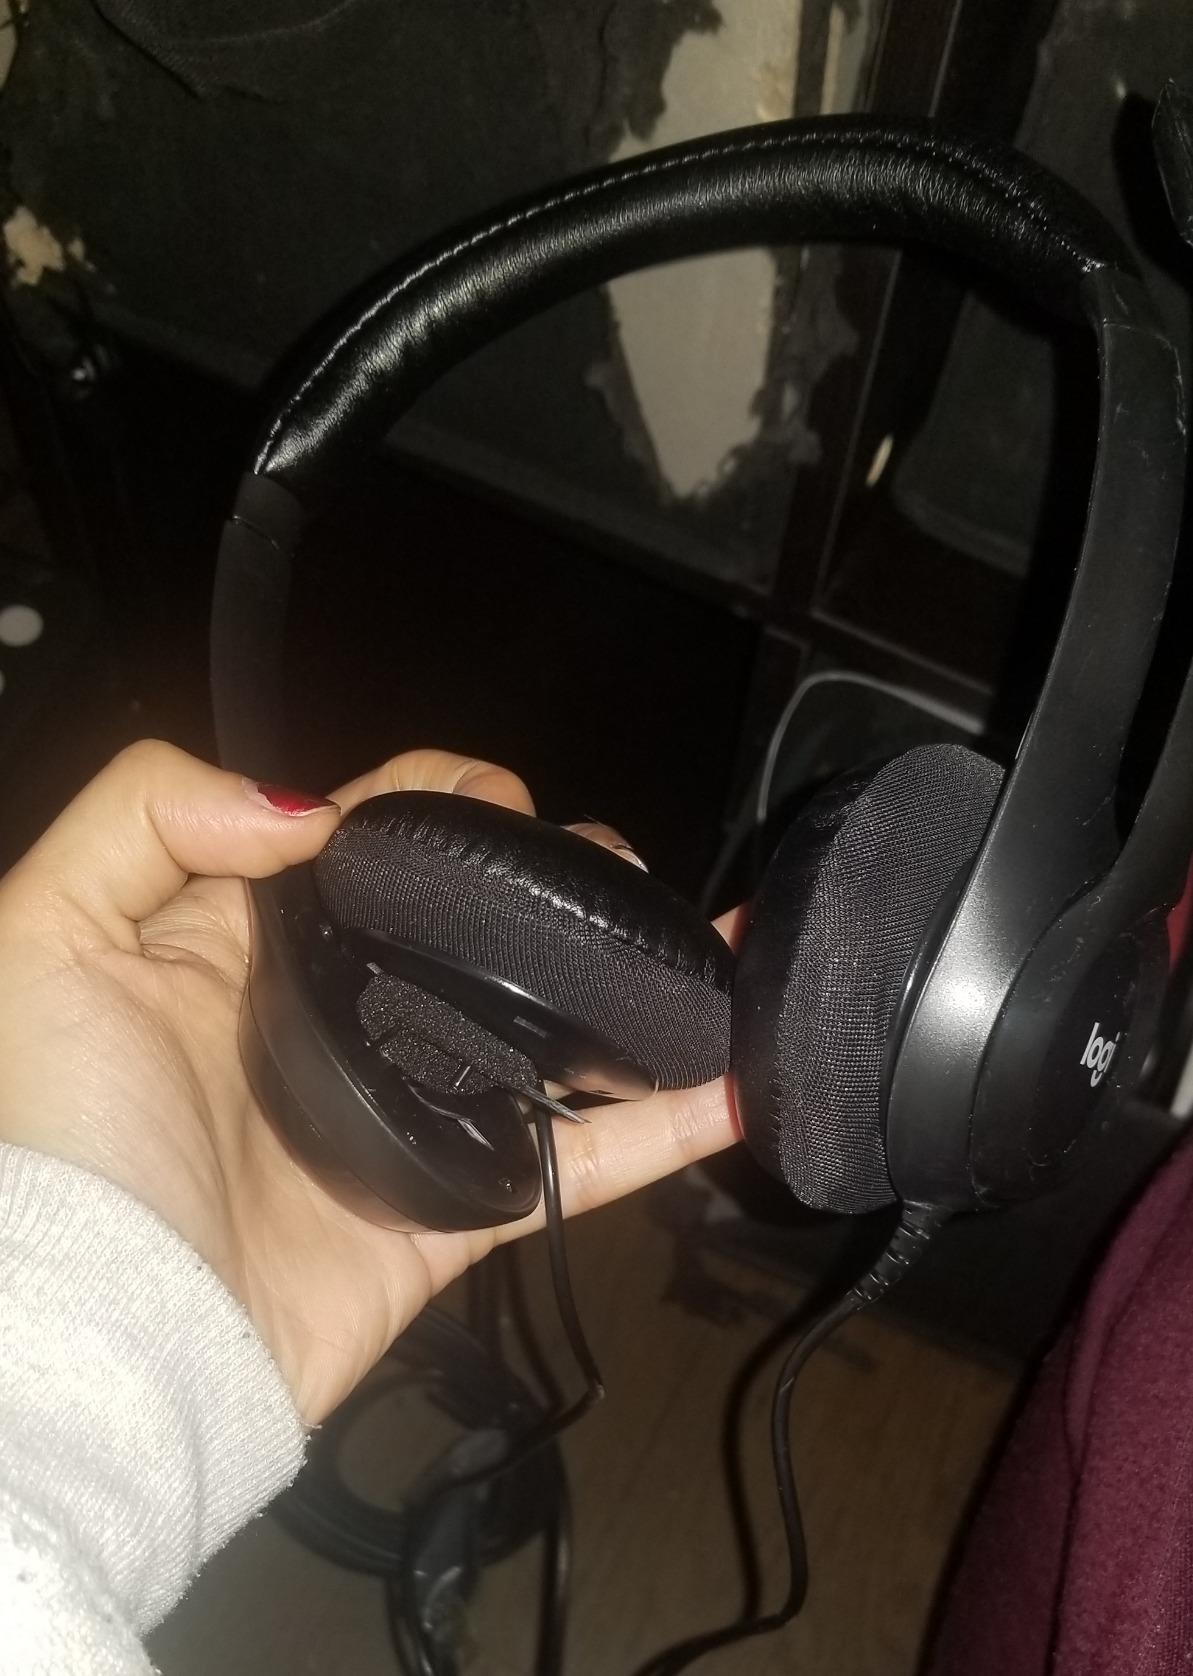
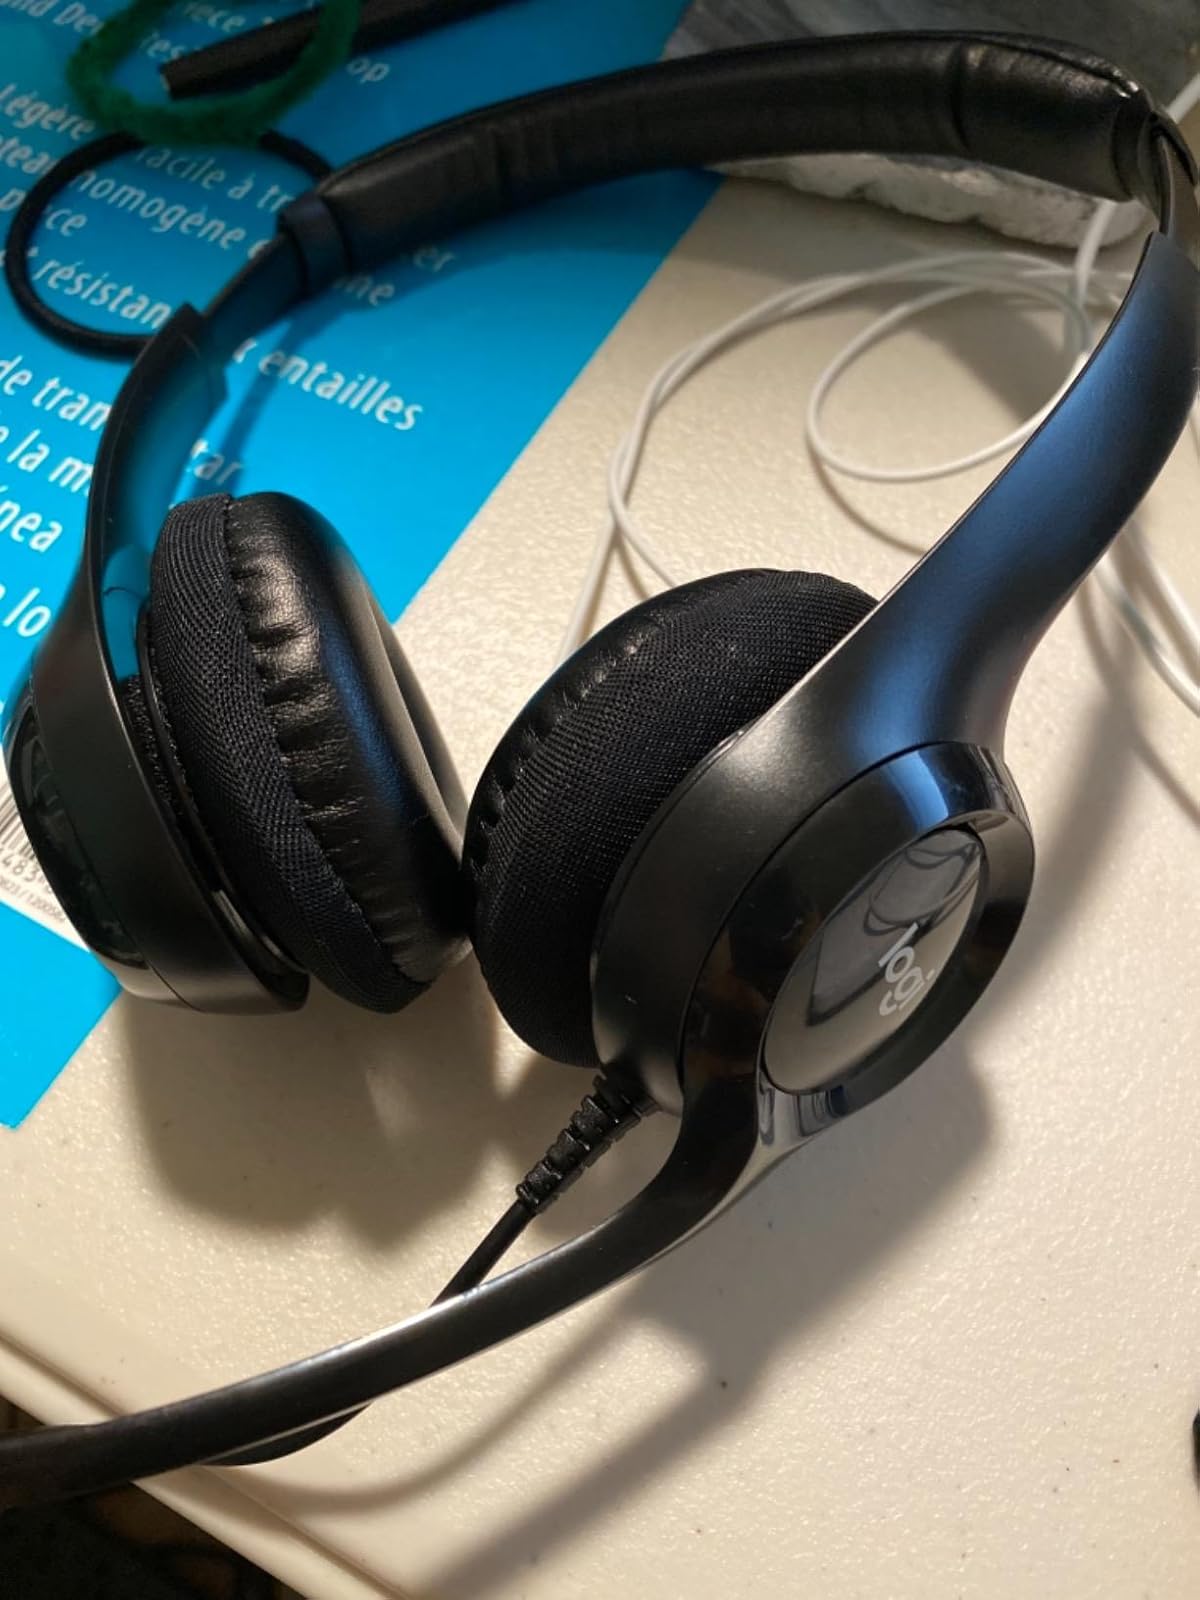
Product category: headphones
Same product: yes